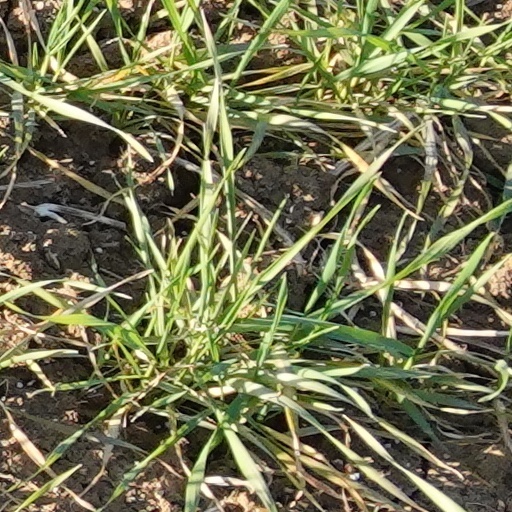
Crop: wheat